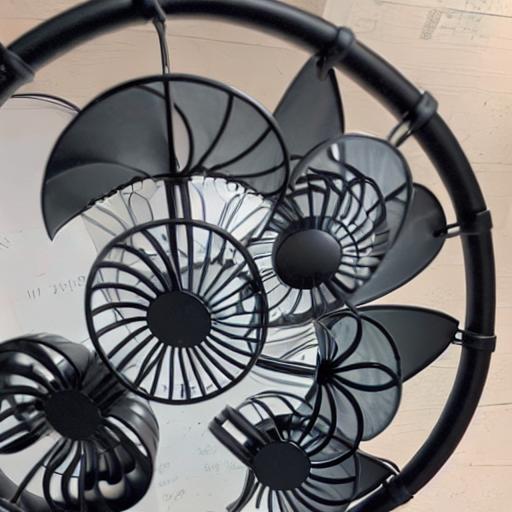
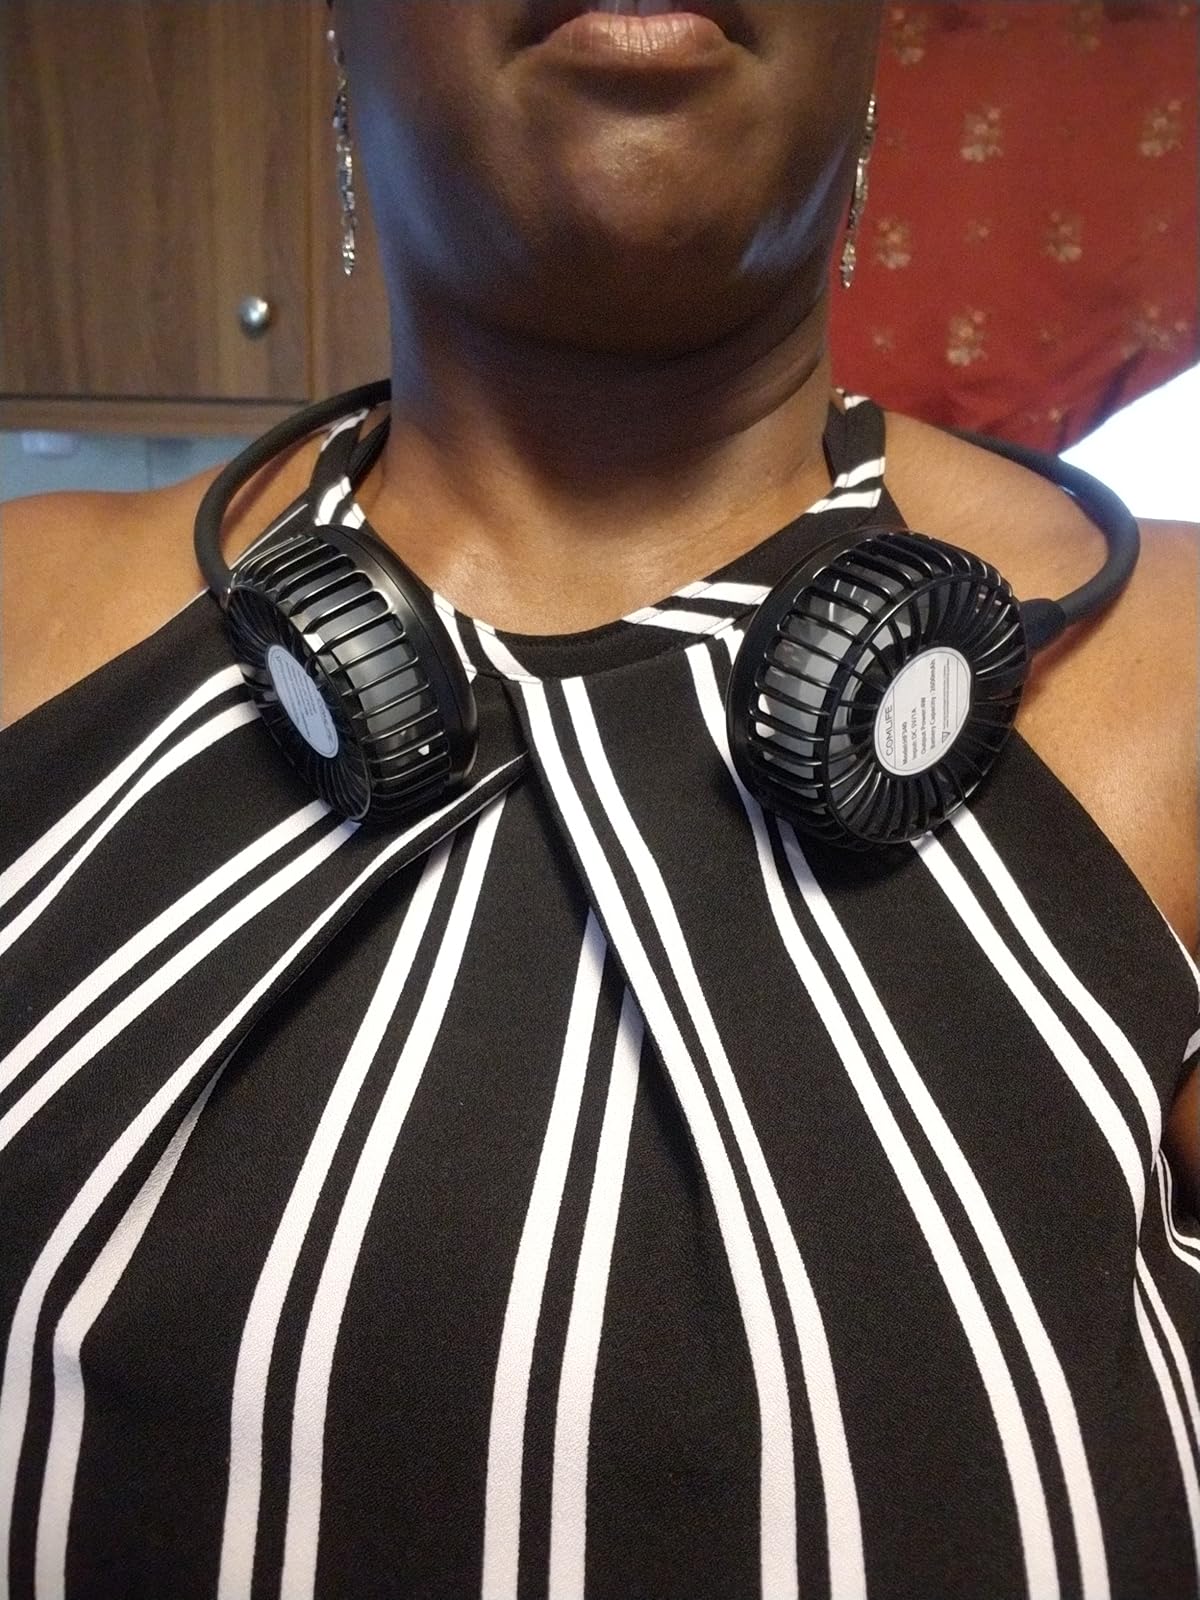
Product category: fan
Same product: no